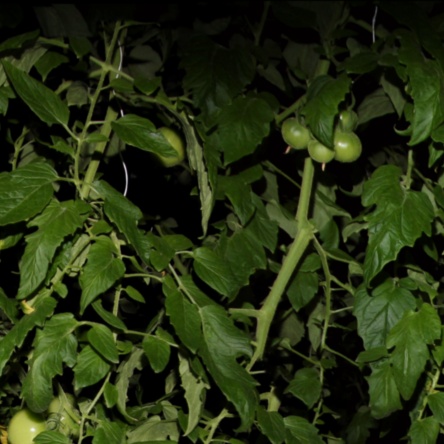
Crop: tomato